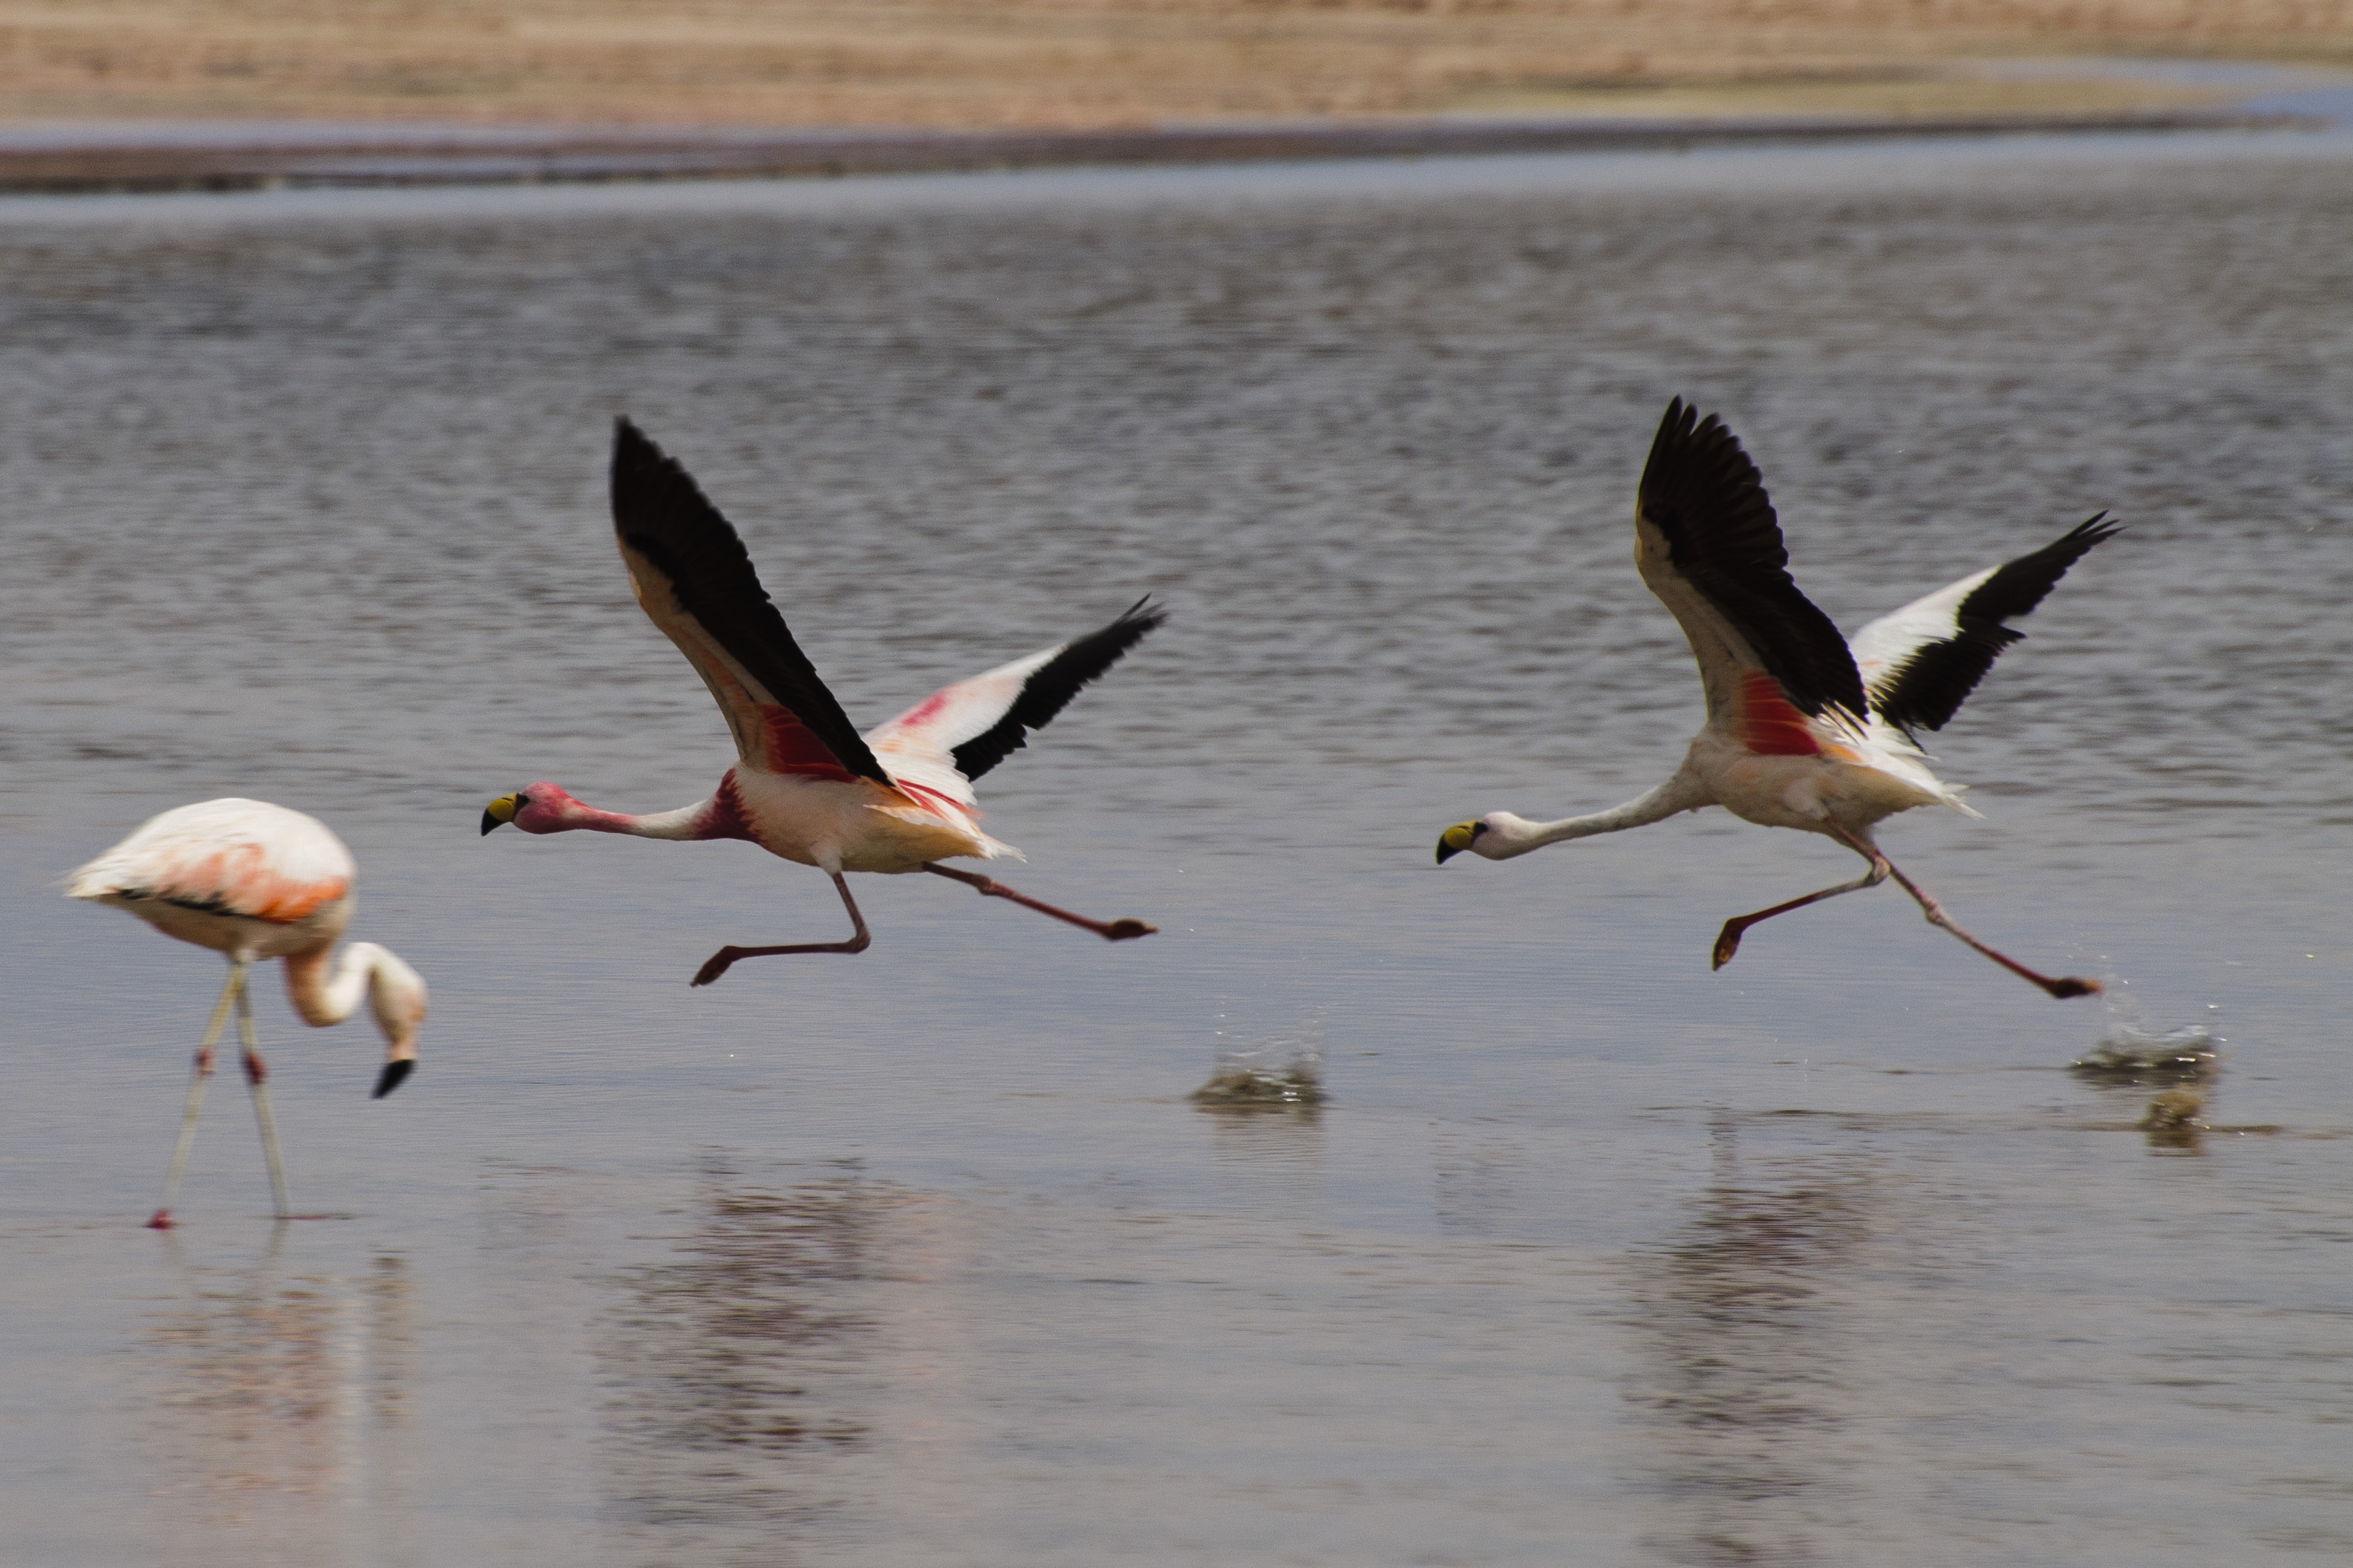
bird, wing, wildlife, beak, nikon, fauna, chile, flamingo, vertebrate, water bird, stilt, shorebird, sanpedrodeatacama, d300, bird migration, seaduck, ciconiiformes